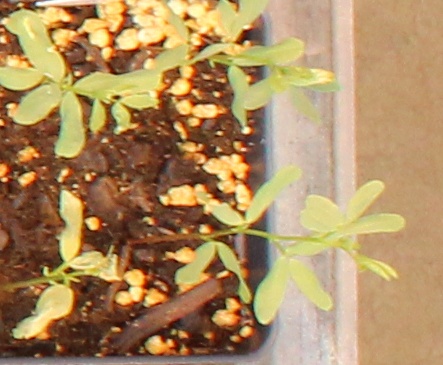
Label: Lentil